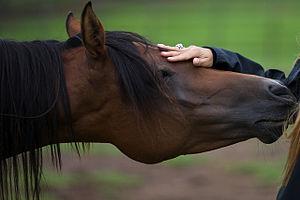
La communication intuitive, ou communication animale par la télépathie, est décrite par ses pratiquants comme une forme de communication de type télépathique, intra-espèces et inter-espèces, en particulier entre l'humain et les animaux. Elle est parfois étendue à une communication avec le règne végétal et le minéral. Quelques études para et pseudo-scientifiques évoquent la possibilité d'une communication télépathique entre les animaux, notamment chez les lapins, les chiens et les perroquets. La communication intuitive rejoint parfois le concept parapsychologique de « résonance morphique » créé par l'auteur britannique Rupert Sheldrake.